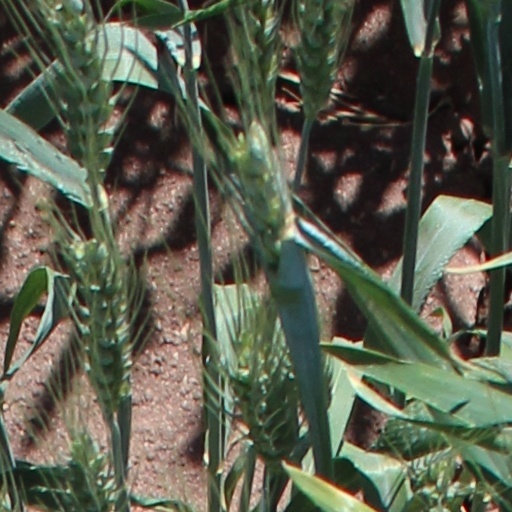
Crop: wheat